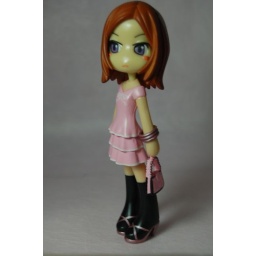
Mashi in her pink dress